Hydraulic tanker

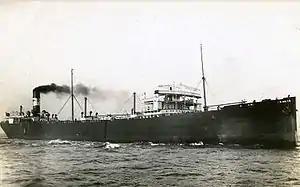
The tanker "San Nazario"

A hydraulic tanker is an oil tanker designed to use water as an incompressible fluid for loading and unloading petroleum cargo. Each cargo tank is kept full at all times so oil floating on water will be pressed against the top of the tank. A cargo tank initially filled with water is loaded with the desired quantity of oil by pumping oil into the top of the tank displacing water which overflows through an opening at the bottom of the tank. The cargo tank is unloaded by removing oil from the top of the tank as water is admitted at the bottom.